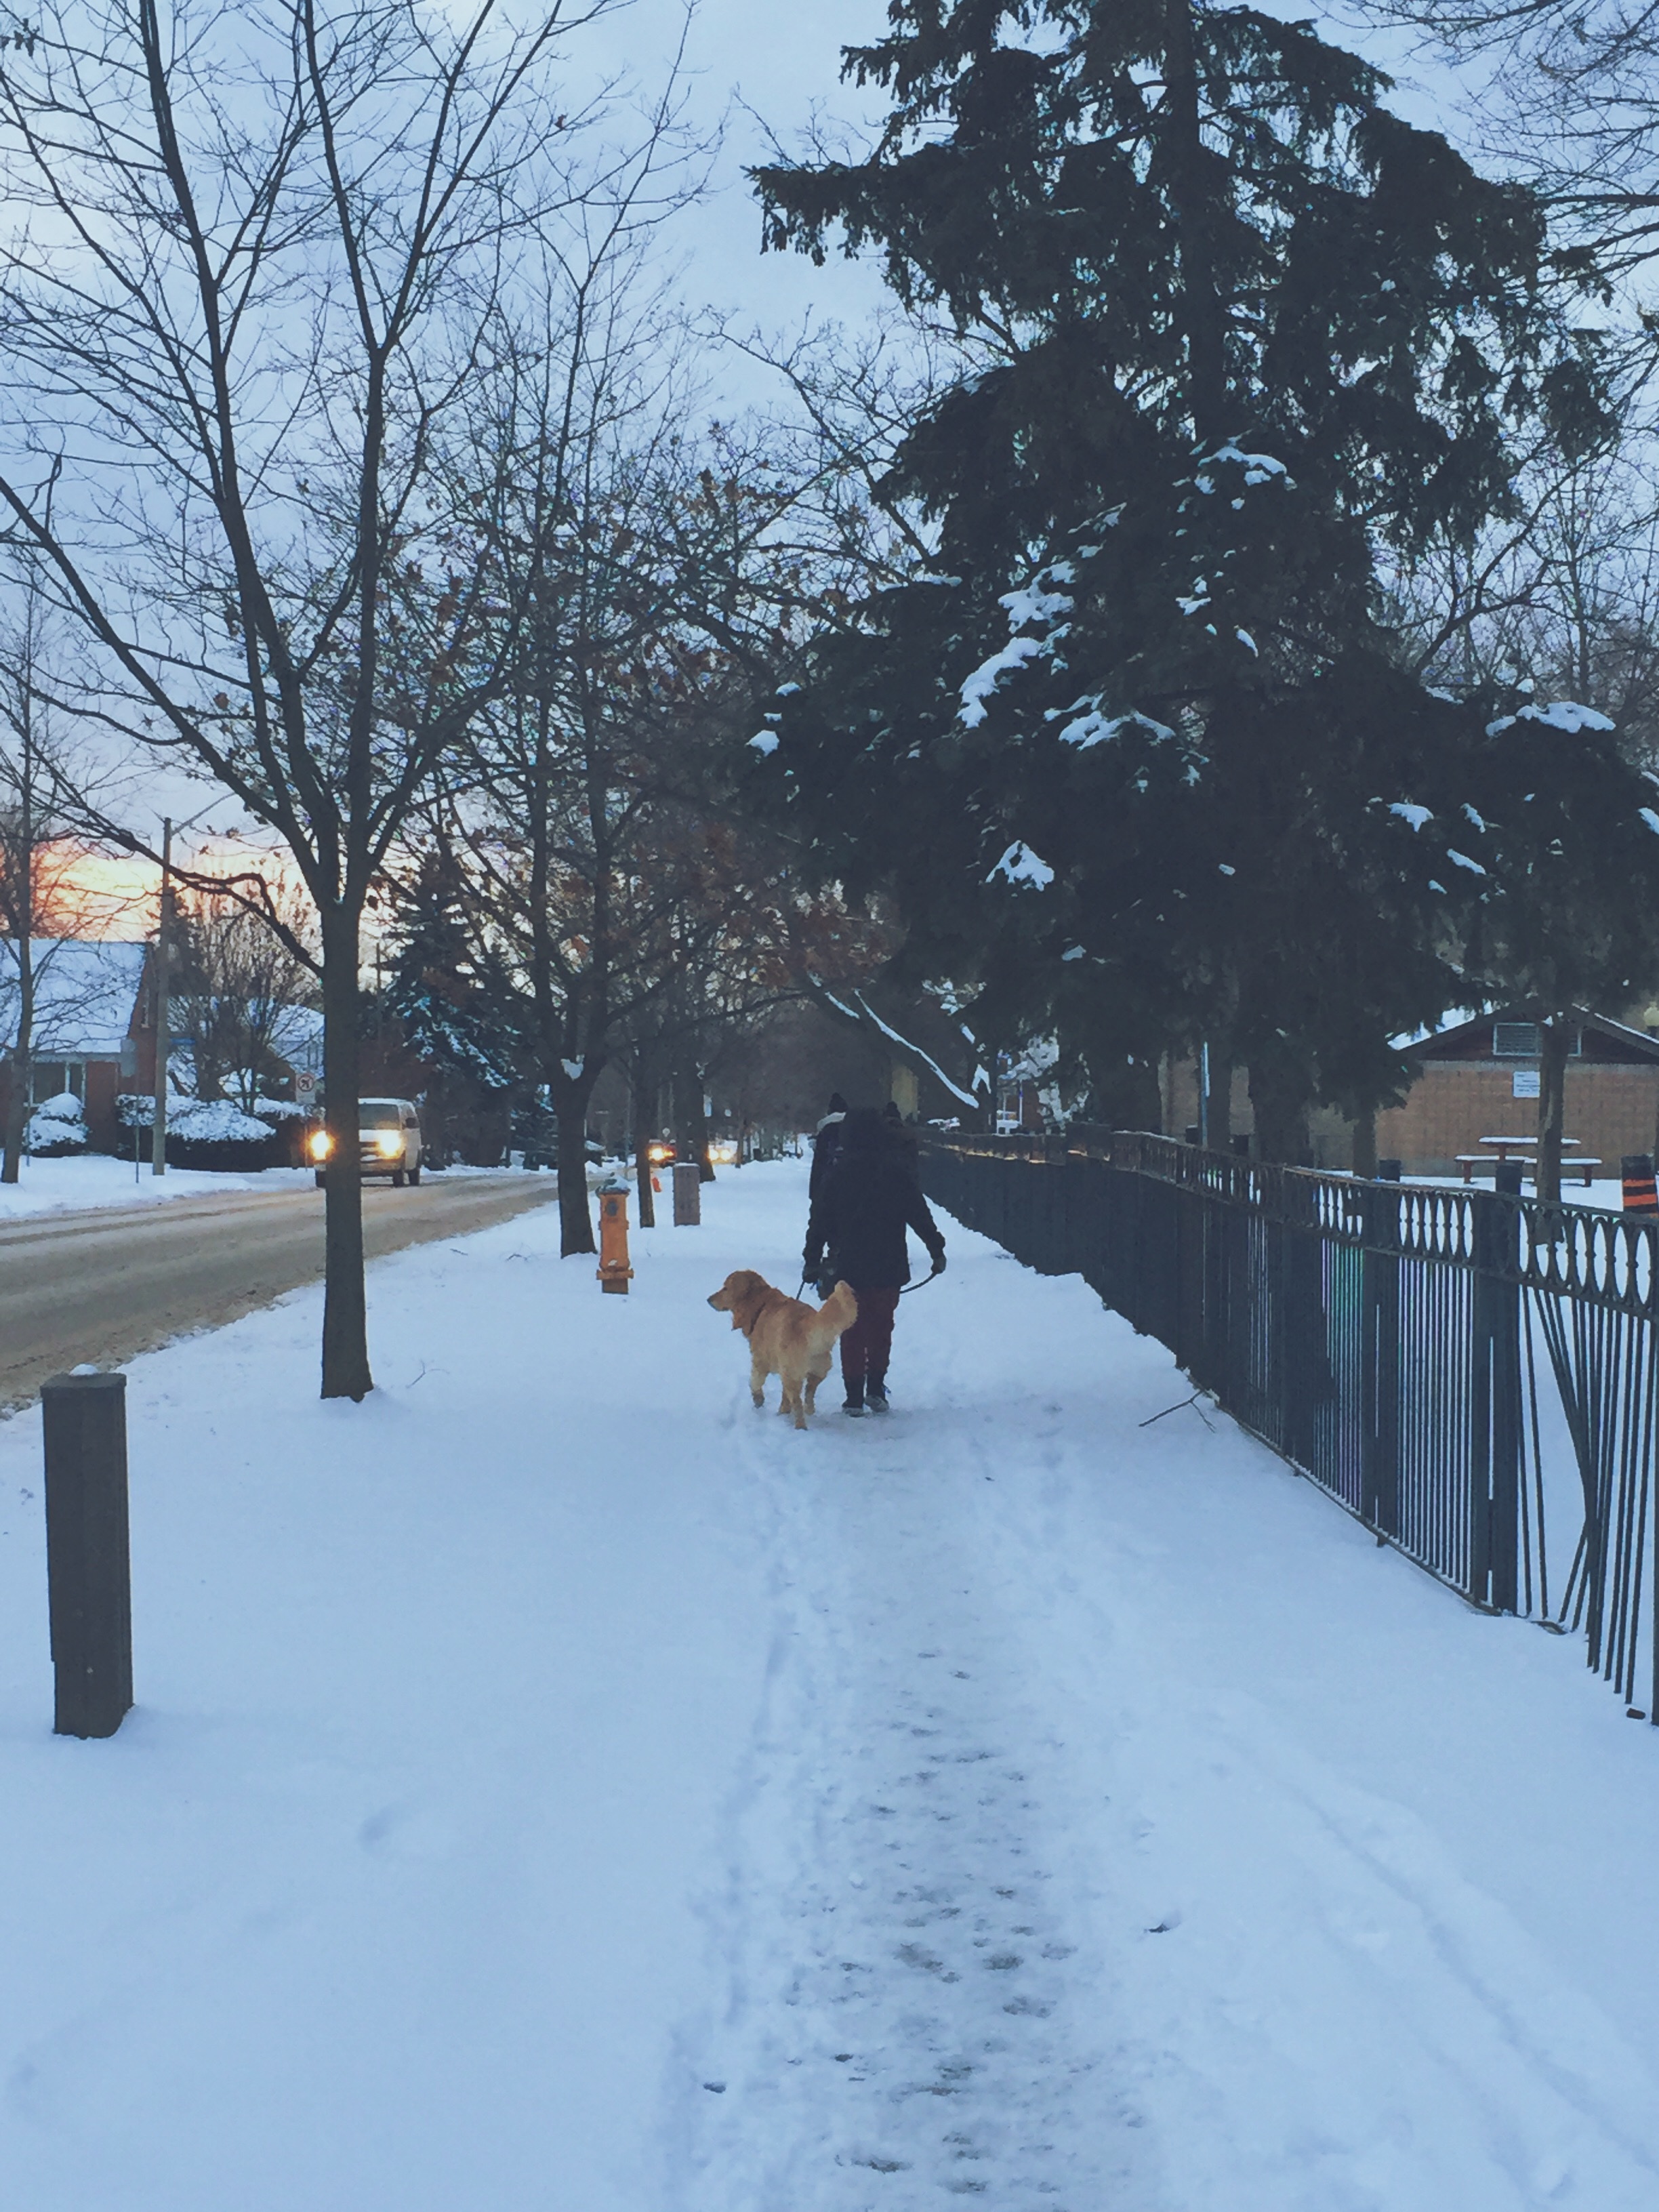
snow, winter, weather, season, footwear, blizzard, freezing, winter storm